Heavy Weather (film)

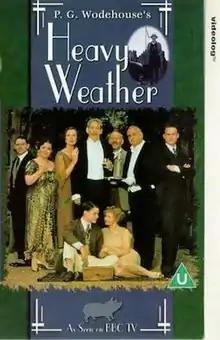
VHS cover

Heavy Weather is a television film with a screenplay by Douglas Livingstone based on the 1933 novel "Heavy Weather" by P. G. Wodehouse, set at Blandings Castle. It was made by the BBC and WGBH Boston, first screened by the BBC on Christmas Eve 1995 and shown in the United States on PBS's "Masterpiece Theatre" on 18 February 1996.